Princess Daisy (novel)

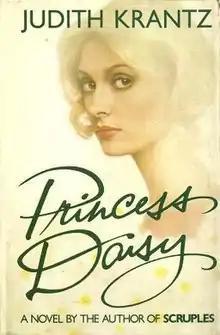
First edition (US)

Princess Daisy is a 1980 novel by American author Judith Krantz.